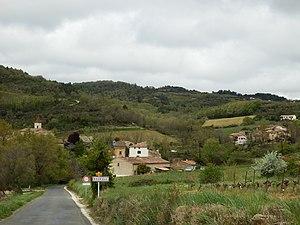
Bouriège est une commune française située dans le département de l'Aude, en région Occitanie.